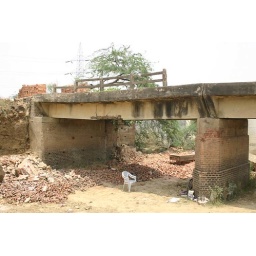
I don't recommend sitting in the chair under that bridge